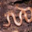
Label: worm